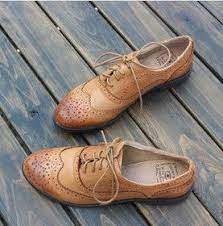
Label: Brogue